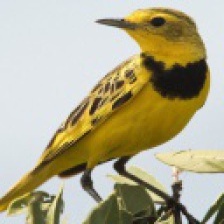
Species: GOLDEN PIPIT
Scientific name: TMETOTHYLACUS TENELLUS